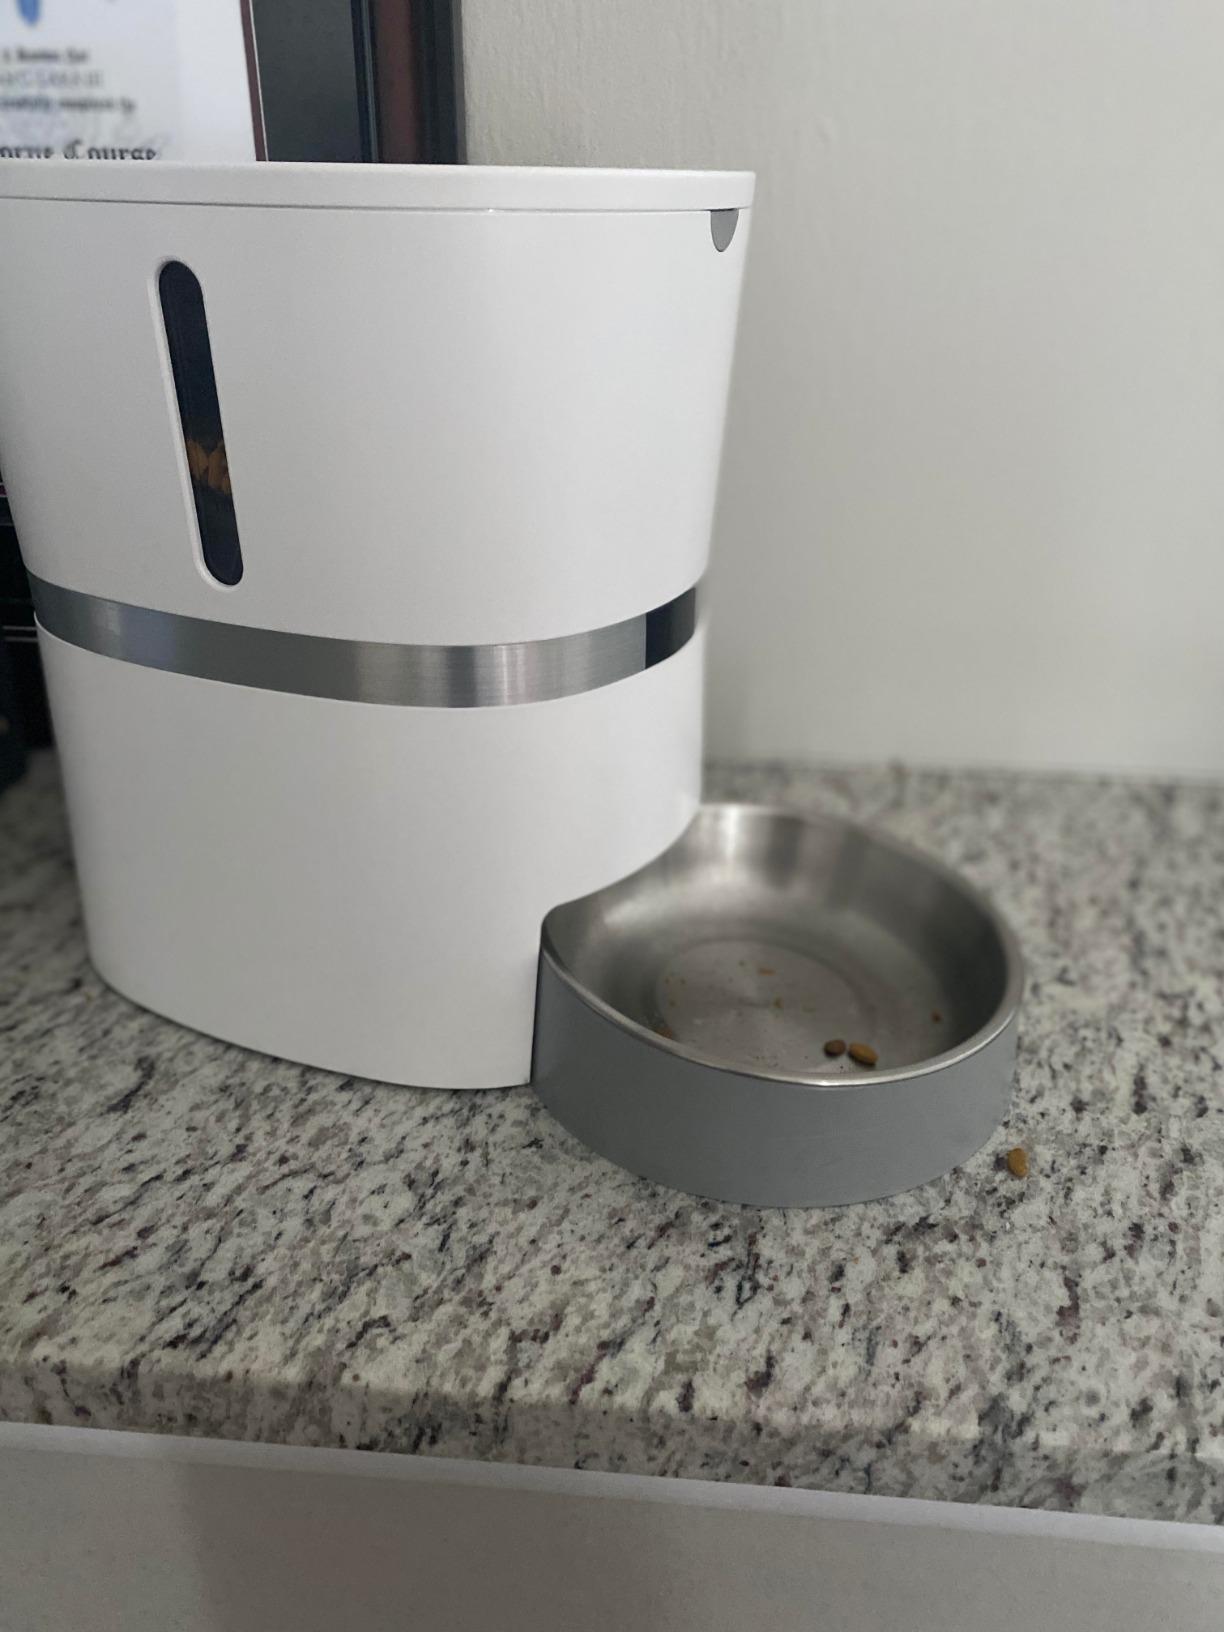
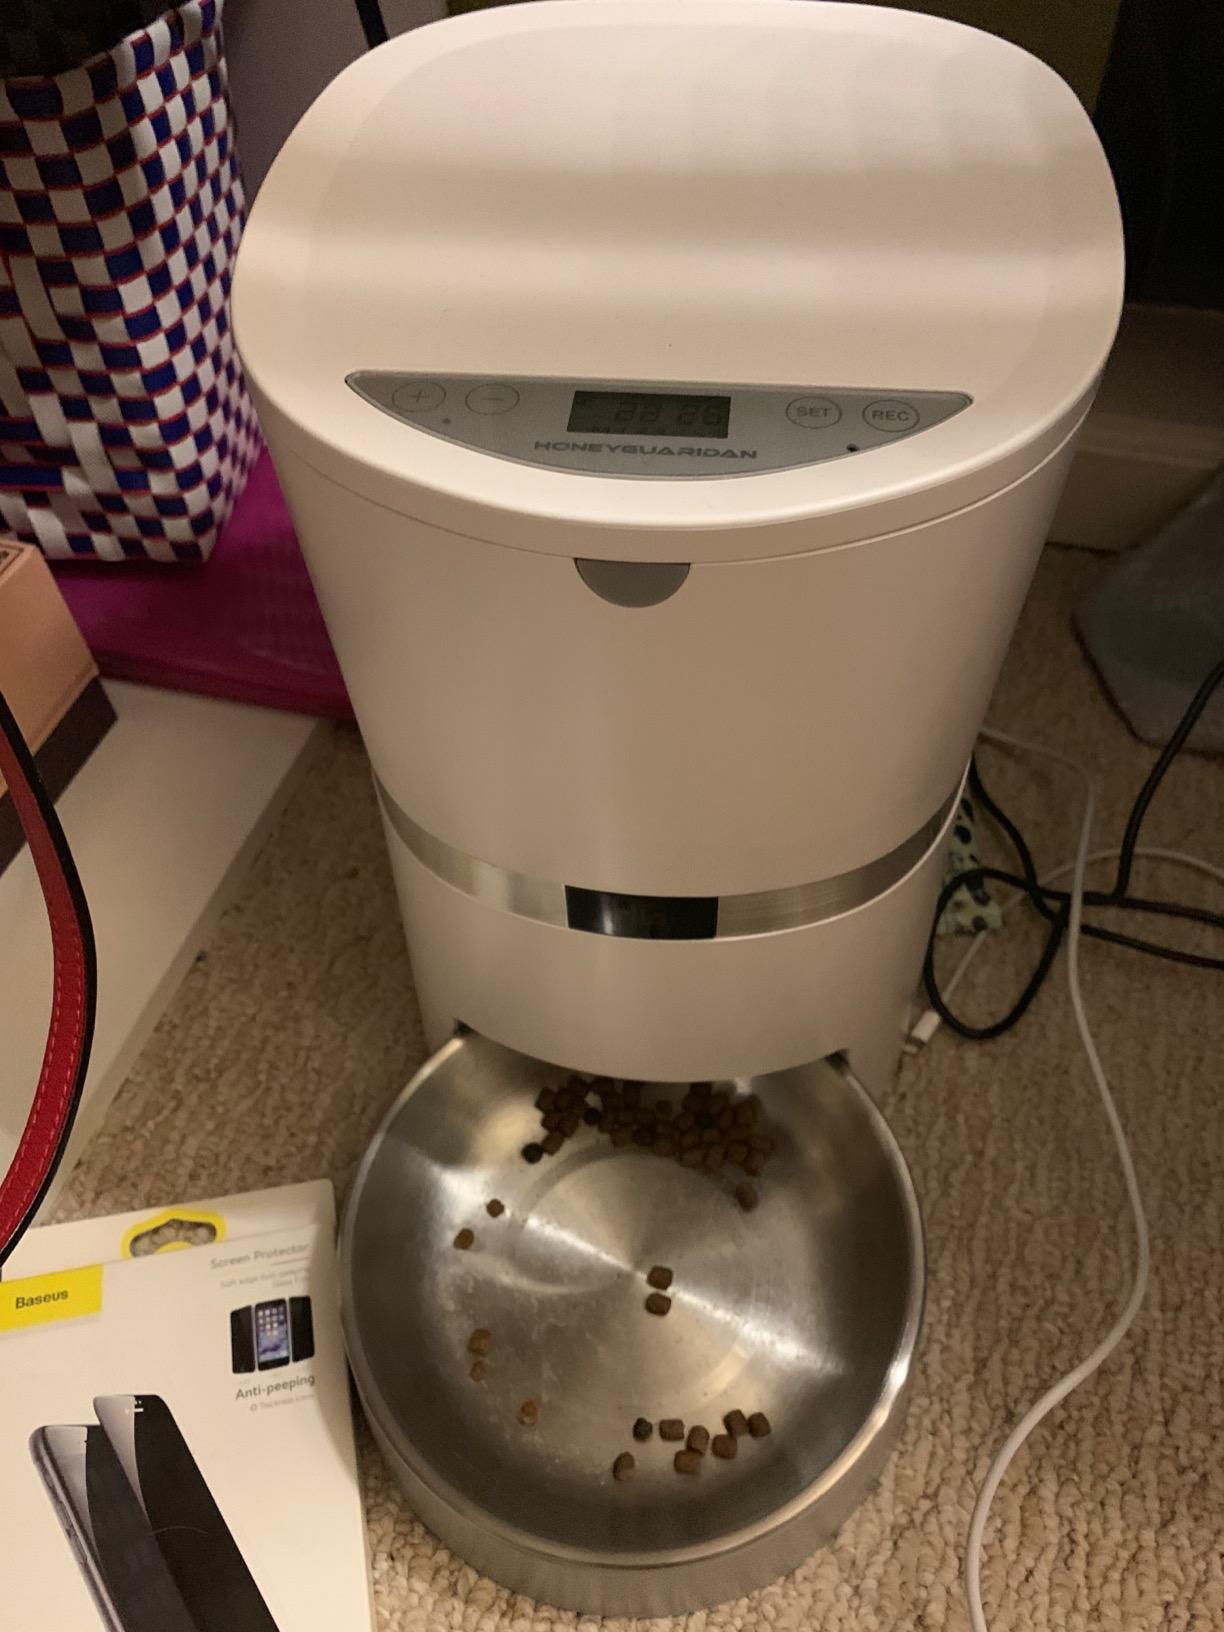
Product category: items_feeder
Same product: yes